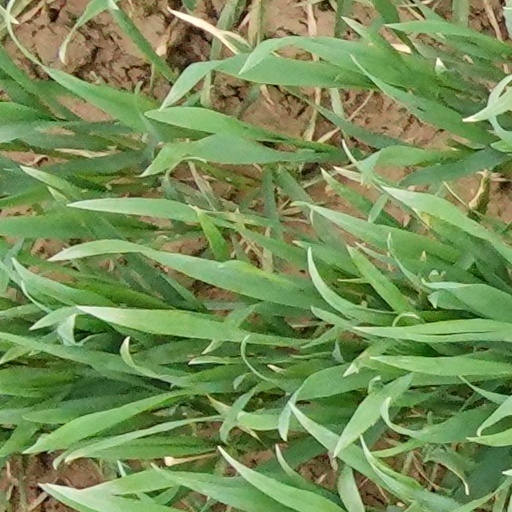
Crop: wheat